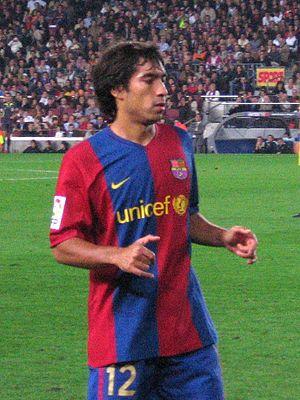
Le joueur Giovanni van Bronckhorst, du Futbol Club Barcelona, durant une rencontre entre le FC Barcelona et le Villareal CF
Giovanni van Bronckhorst, surnommé Gio, né le 5 février 1975 à Rotterdam, est un footballeur international néerlandais d'origine indonésienne reconverti entraîneur.